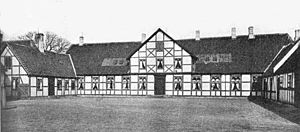
Kejrup
Kejrup omkring år 1900 - før branden
Kejrup er en gammel hovedgård, som nævnes første gang i 1385. Gården ligger i Kølstrup Sogn, Bjerge Herred, Kerteminde Kommune.
Kejrup er en gammel hovedgård, som nævnes første gang i 1385. Gården ligger i Kølstrup Sogn i Kerteminde Kommune. Hovedbygningen er opført i 1916 efter en brand.